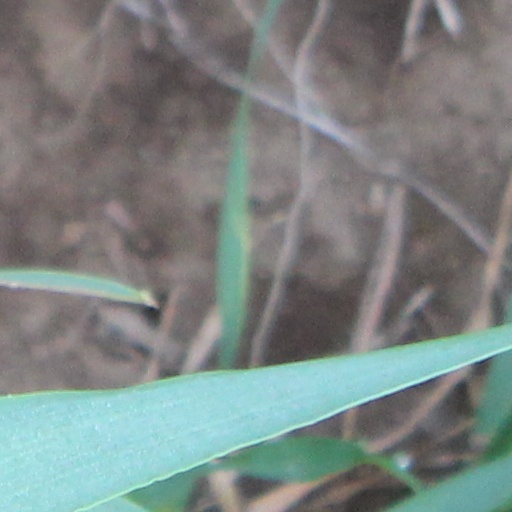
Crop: wheat